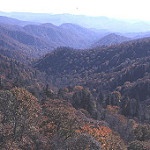
Label: mountain